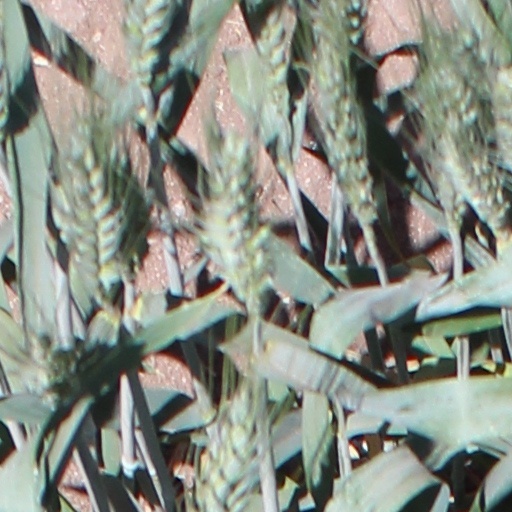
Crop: wheat